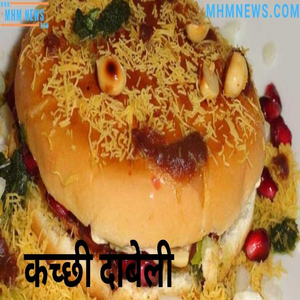
Dish: dabeli